Answer in natural language. How many Stools are visible in the scene? Choose between the following options: 2, 4, 3, 0 or 2
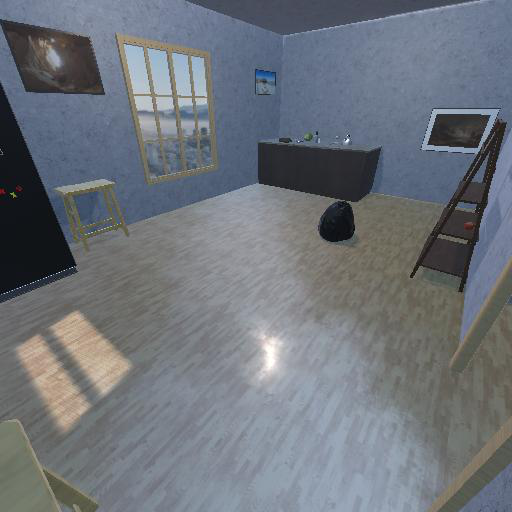
<answer>2</answer>